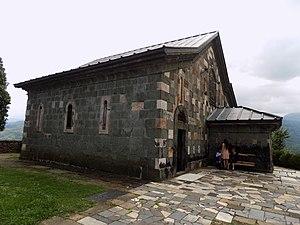
Mamia II de Gourie est un souverain du début du XVIIe siècle de la principauté de Gourie en Géorgie occidentale. Fils et successeur de Georges II, il obtient le trône en 1600 après avoir passé une décénnie en tant que chef des armées gouriennes. En tant que Prince de Gourie, il s'engage dans une politique extérieure pro-géorgienne, tentant de s'allier avec les autres États géorgiens et entrant en conflit contre l'empire ottoman. Sa politique échoue toutefois et le contraint à rester sous l'influence d'Istanboul, tandis que ses relations avec l'Imereti dégénèrent dans un conflit armé, avant son assassinat par son propre fils en 1625.